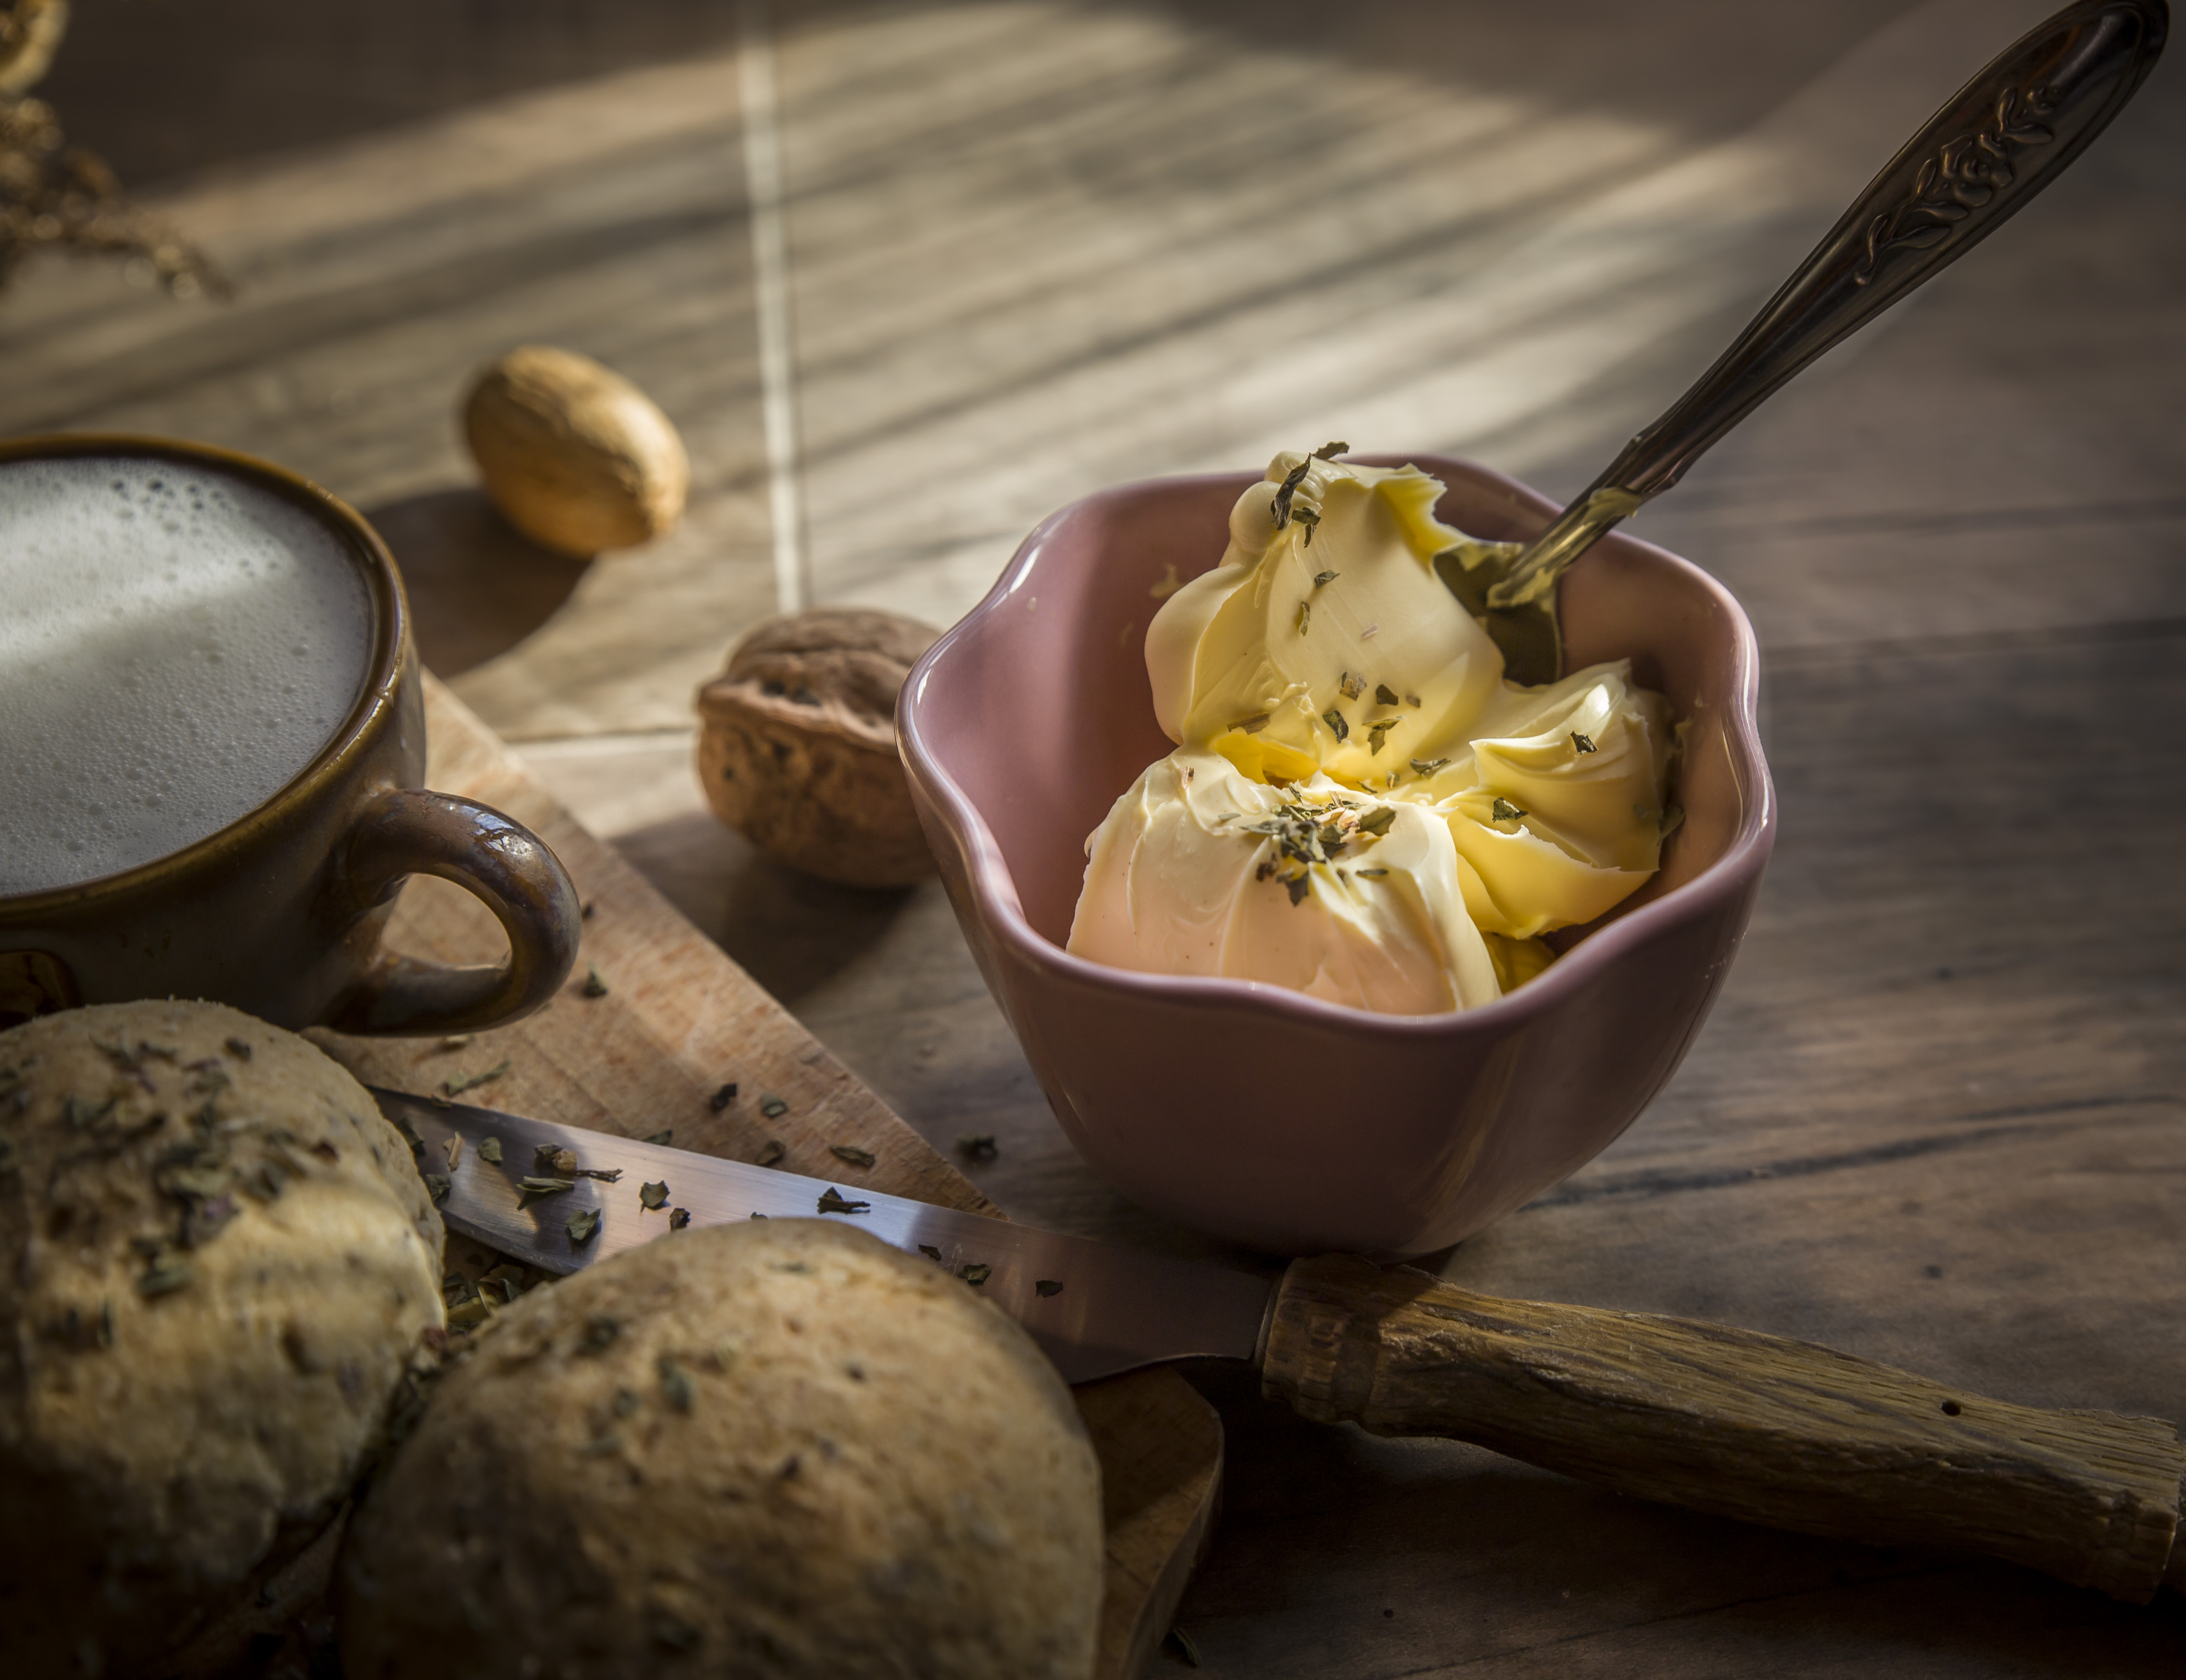
butter, breakfast, mug, milk, food, morning, knife, bread, healthy, tableware, ingredient, recipe, garlic, cuisine, dish, kitchen utensil, wood, serveware, petal, dishware, produce, cutlery, table, natural foods, spoon, finger food, fruit, sweetness, comfort food, vegetable, delicacy, porcelain, still life photography, side dish, bowl, meal, la carte food, ceramic, still life, superfood, snack, Household silver, pottery, brunch, meyer lemon, saba banana, vegetarian food, lemon, rock, boiled egg, root vegetable